Rain (wrestler)

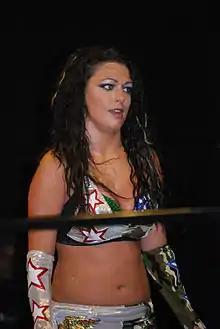
Rain at a Women Superstars Uncensored show in July 2010

Bonnie Maxson (born September 10, 1981), better known by her ring name Rain, is an American retired professional wrestler. She is best known for her time in Total Nonstop Action Wrestling (TNA), Shine Wrestling and the Mexican Asistencia Asesoría y Administración (AAA) promotions. She formerly teamed with Lacey to form The Minnesota Home Wrecking Crew (a play on the name of The Minnesota Wrecking Crew), but following Lacey's retirement, she teamed with British wrestler Jetta to form The International Home Wrecking Crew. Rain was also the inaugural Shine Champion.